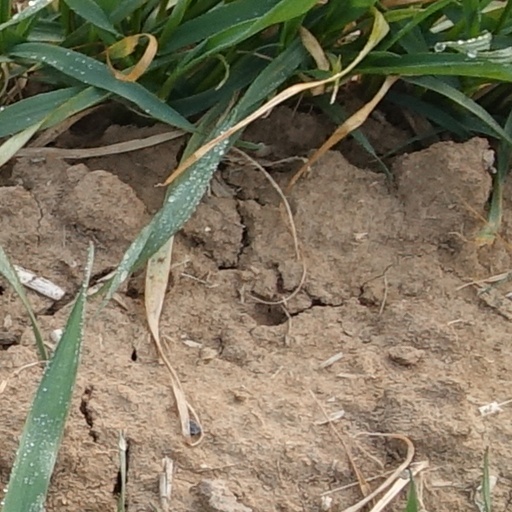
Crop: wheat